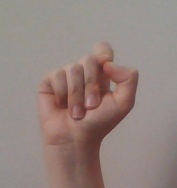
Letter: fa